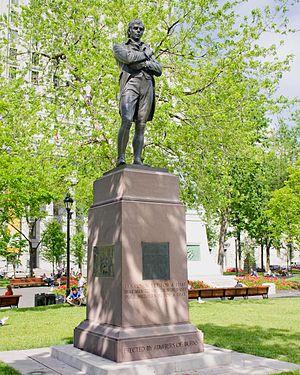
Le monument à Robert burns, au square Dorchester, à Montréal, Québec.
Robert Burns né le 25 janvier 1759 à Alloway, Ayrshire, et mort le 21 juillet 1796 à Dumfries. Il est également appelé Rabbie, ou Robbie, Burns et surnommé « Scotland's favourite son », « the Bard of Ayrshire » ou, tout simplement, « the Bard » est un poète écossais, symbole de l'Écosse.
Le square Dorchester, parfois encore appelé square Dominion, est un parc urbain de Montréal de 11 000 m².